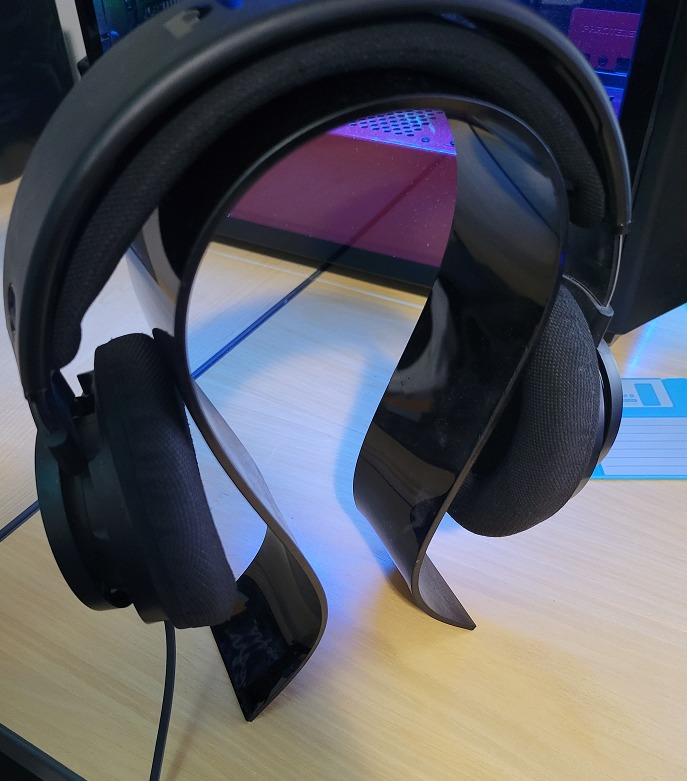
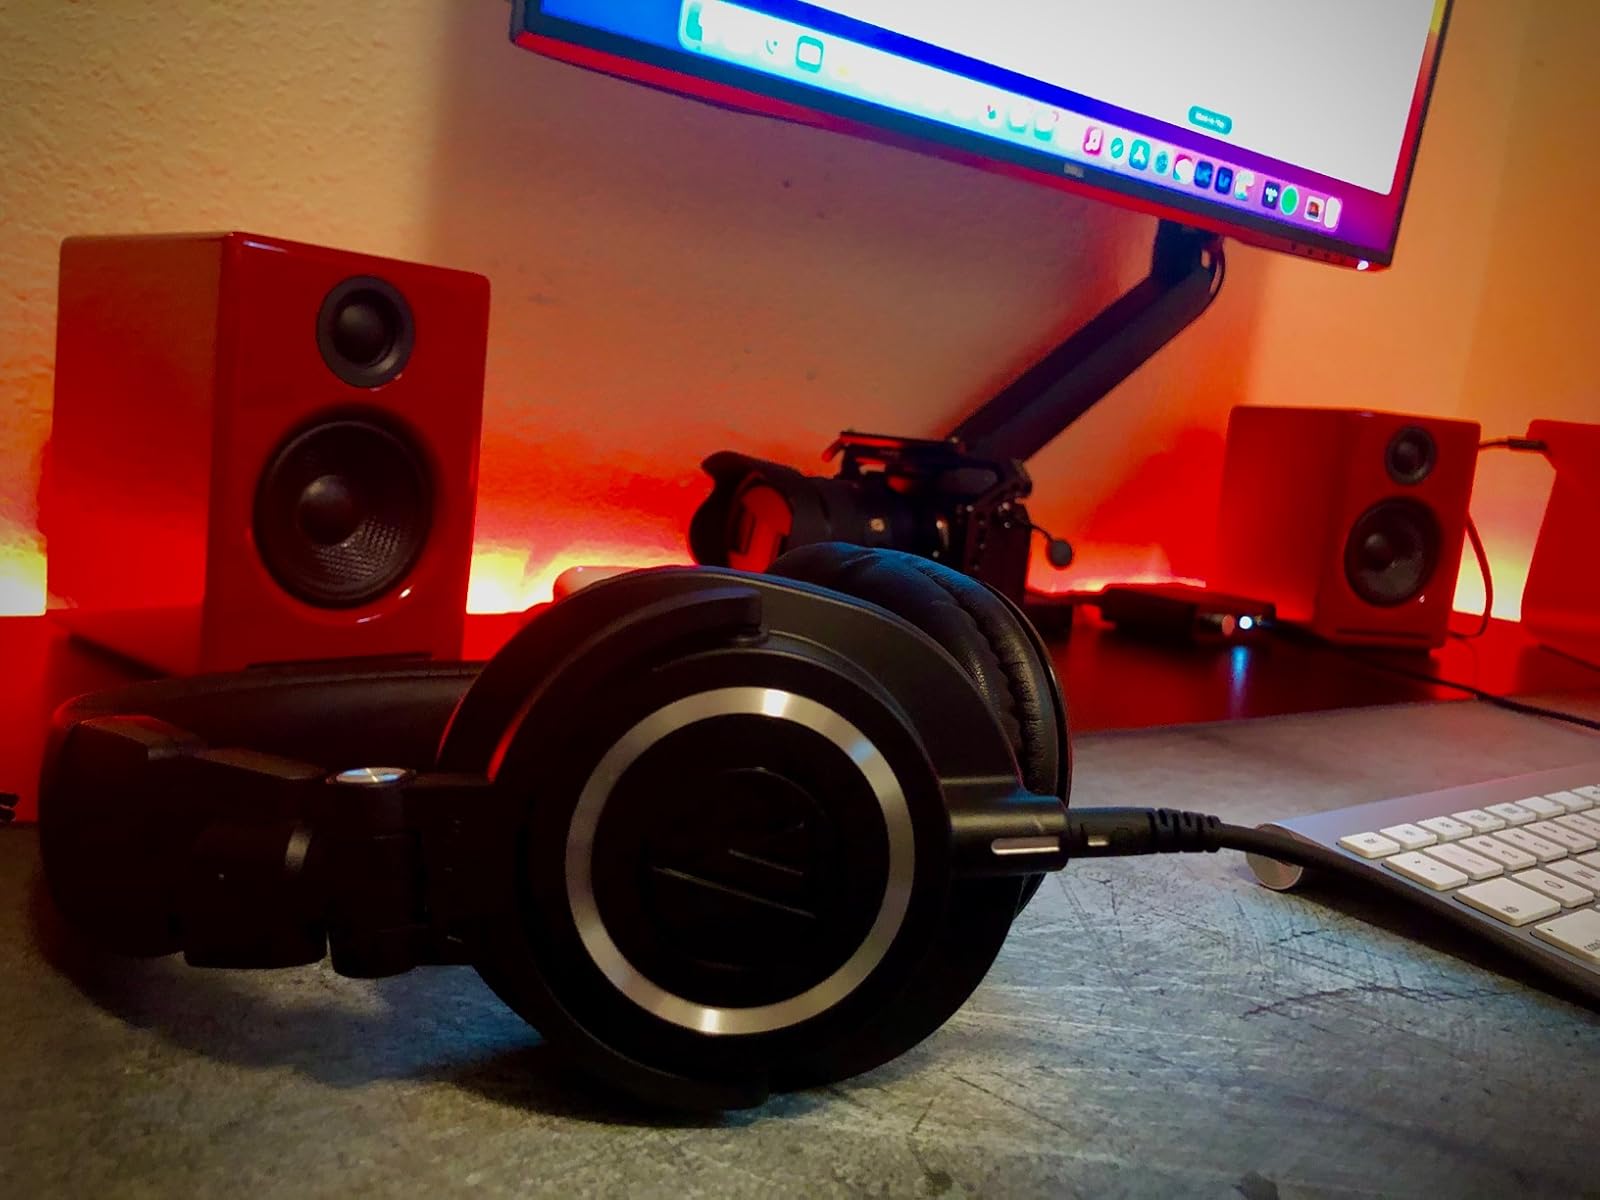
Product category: headphones
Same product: no